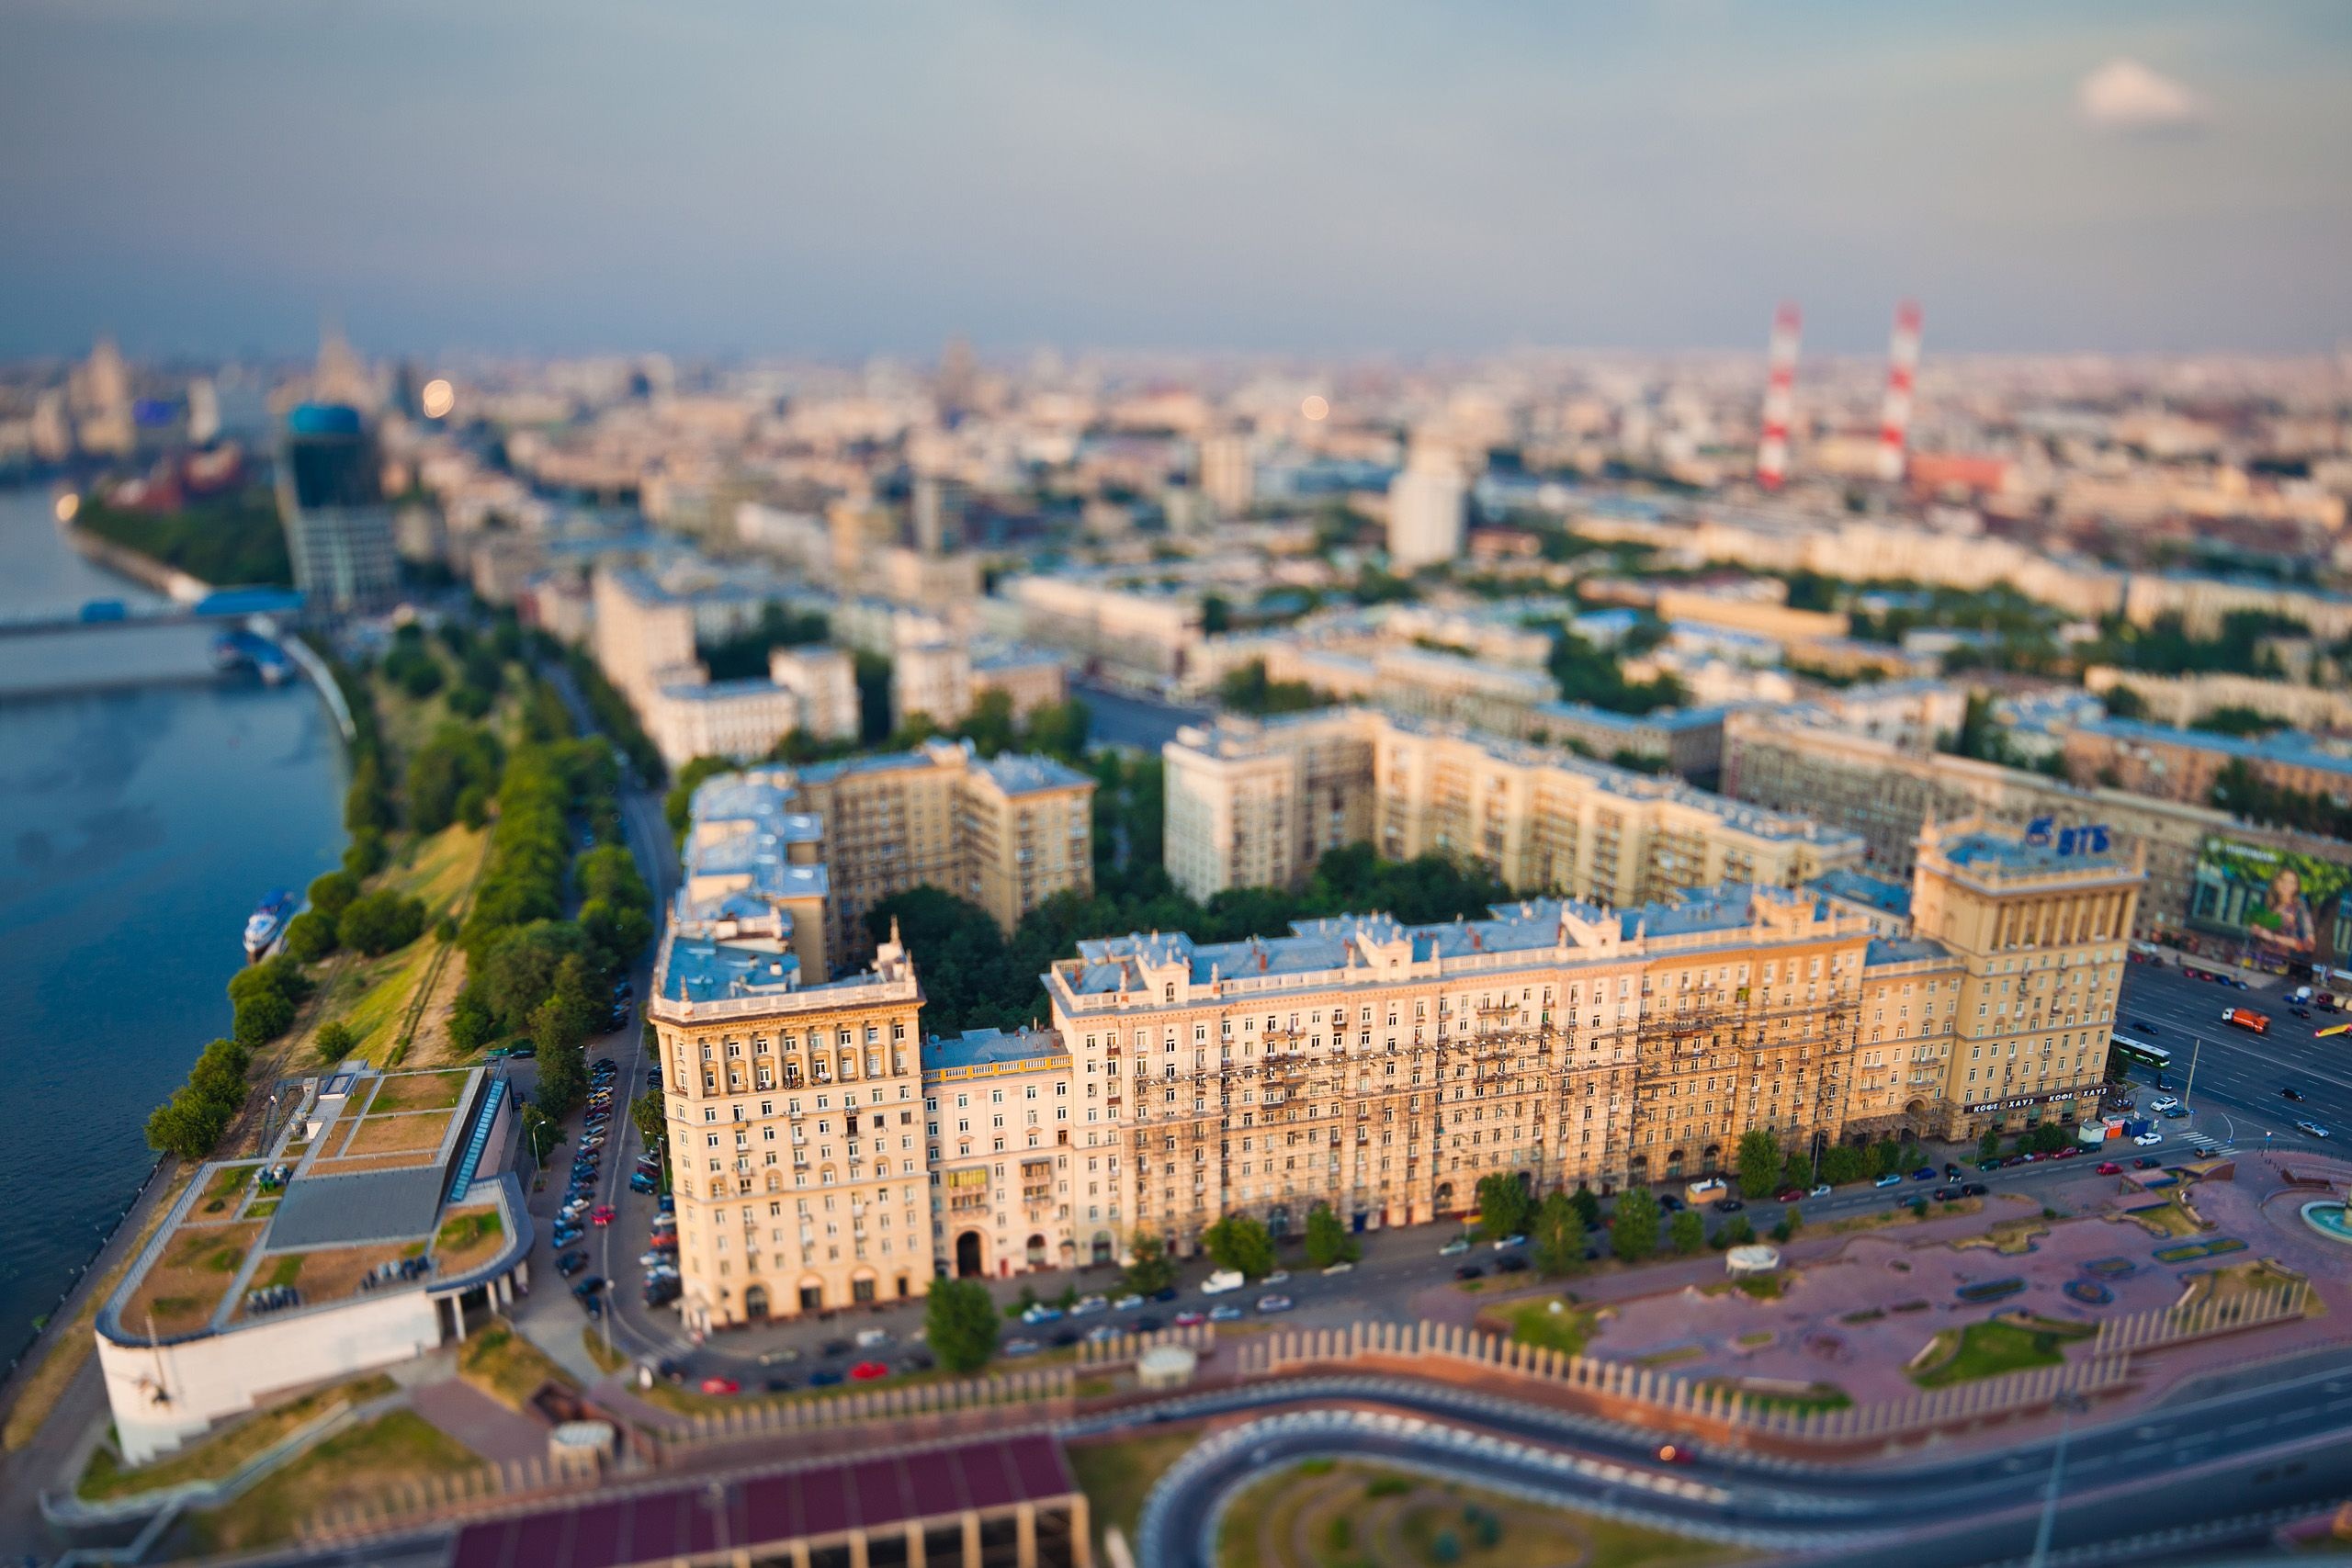
architecture, skyline, photography, city, skyscraper, cityscape, panorama, downtown, landmark, stadium, moscow, metropolis, bird's eye view, aerial photography, residential area, human settlement, metropolitan area, sport venue, moscow top